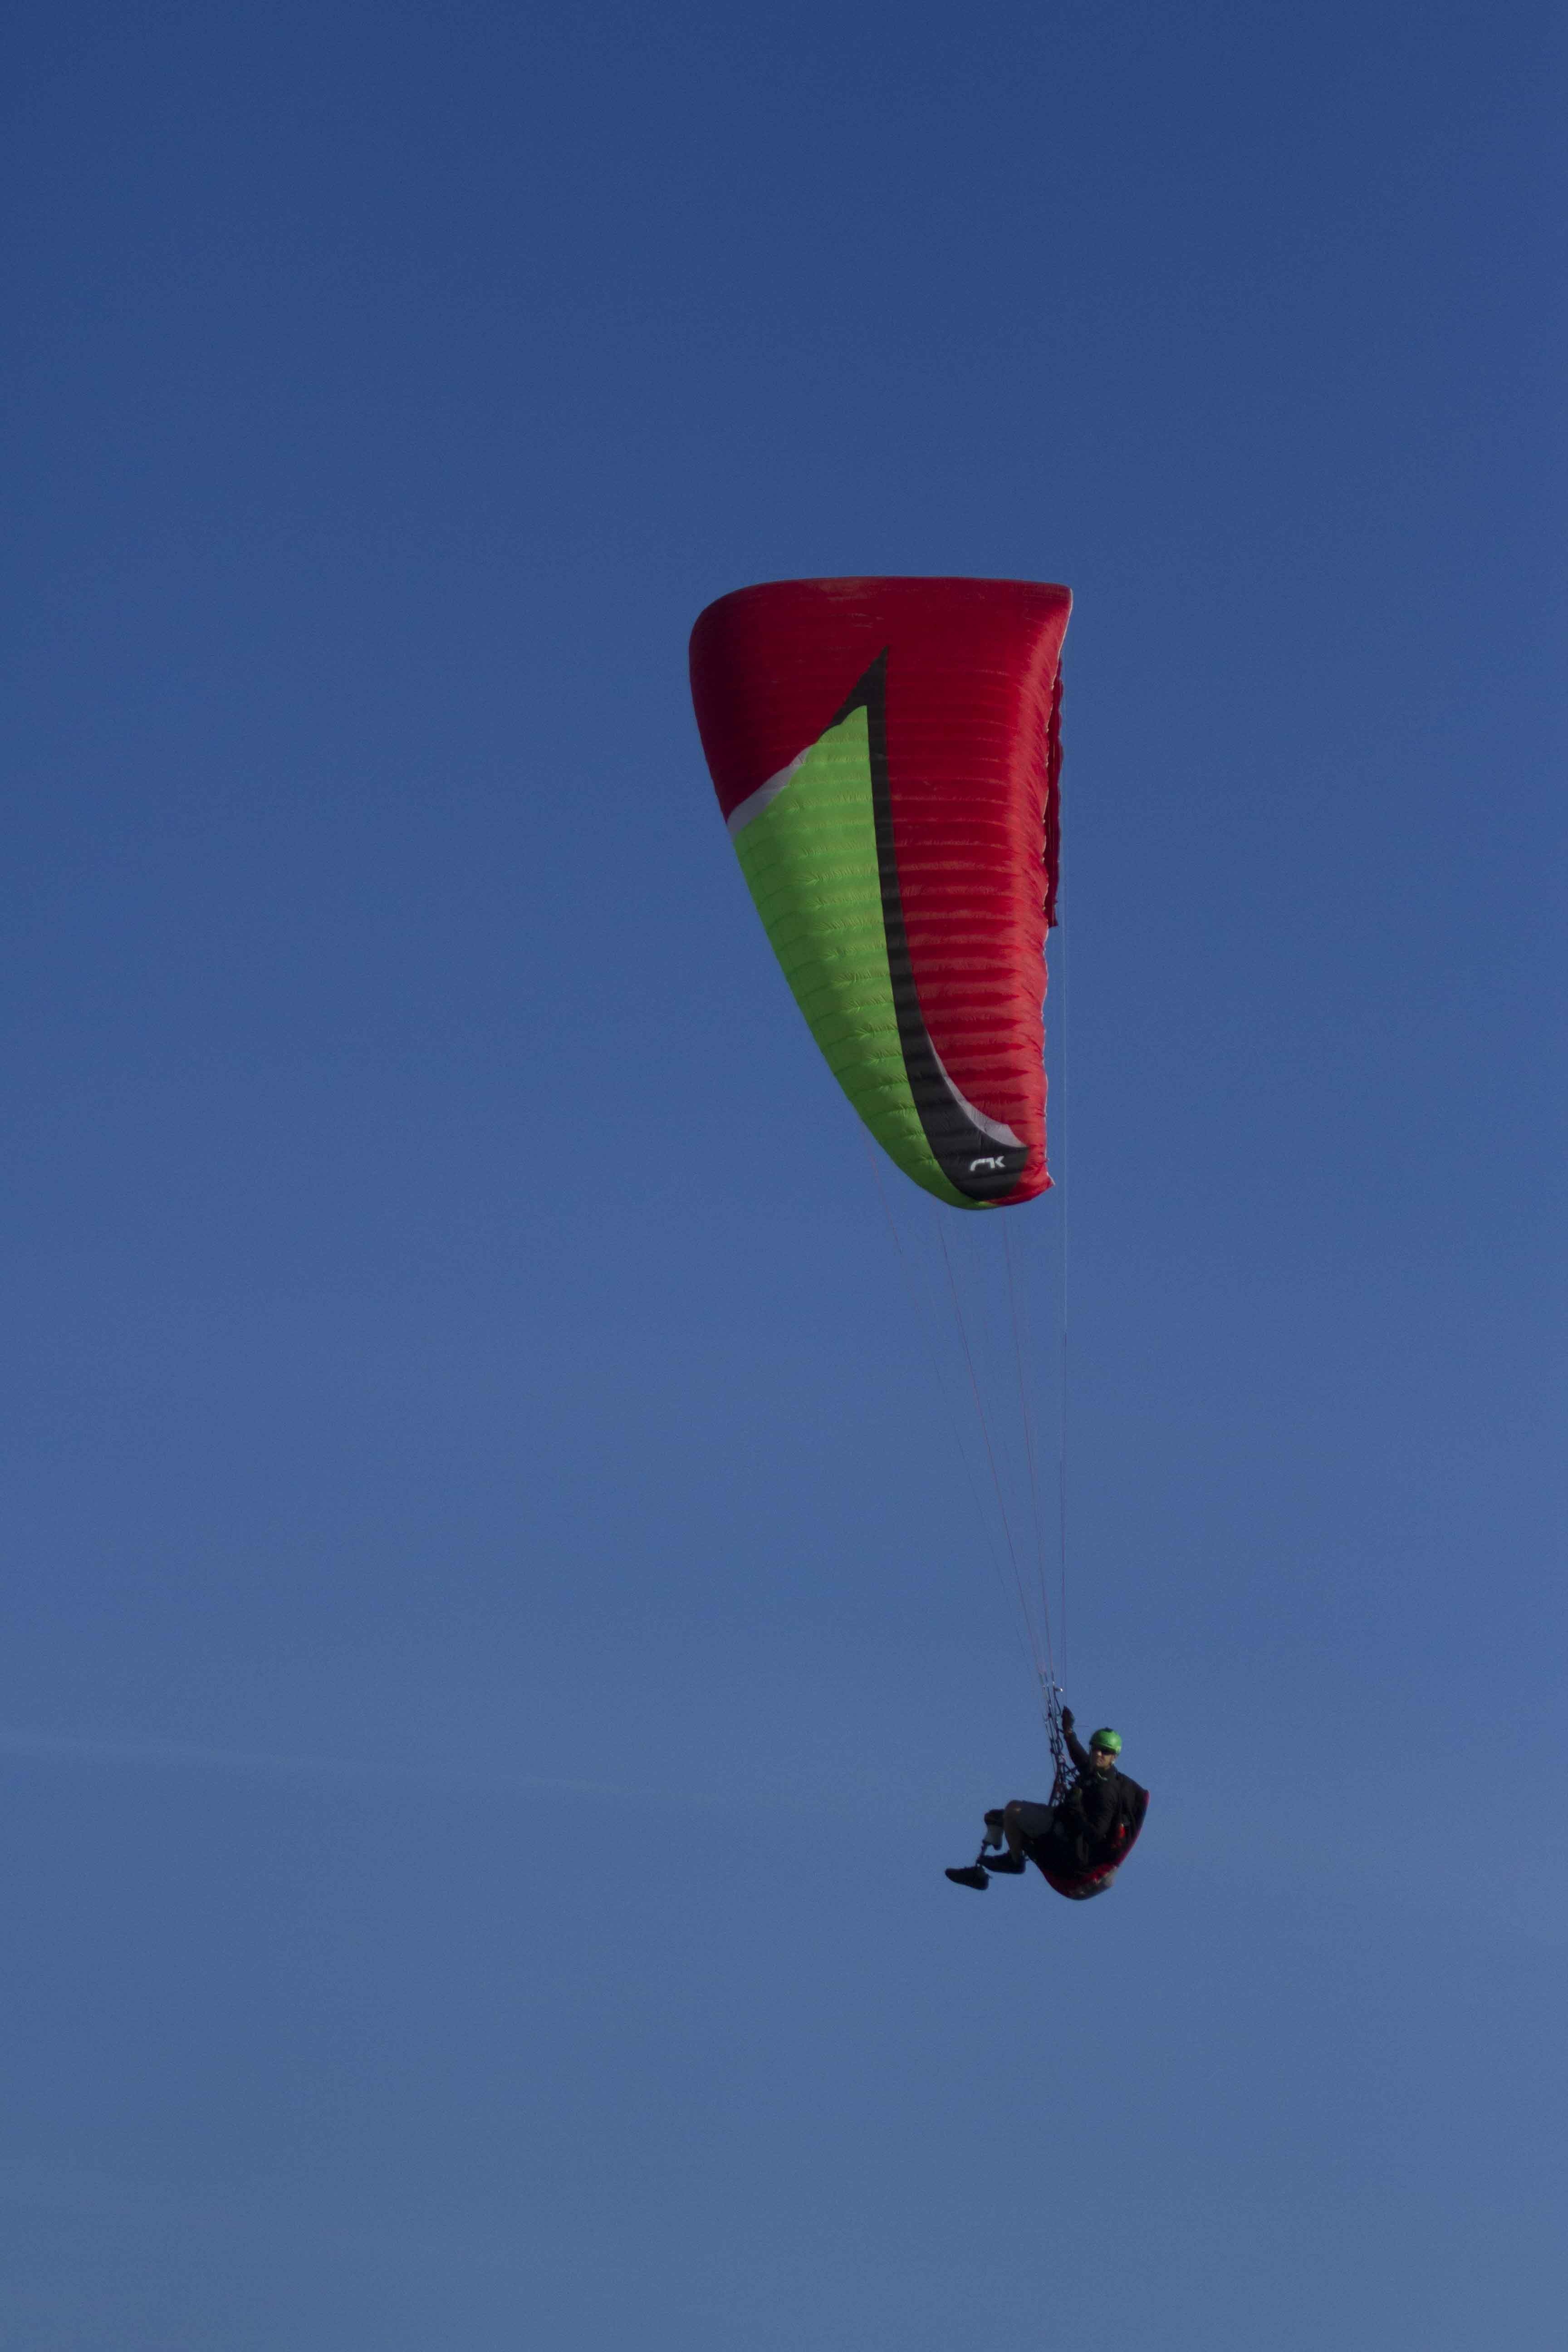
wing, sky, sport, adventure, flying, fly, recreation, kite, flight, blue, freedom, extreme sport, toy, parachute, paragliding, paraglider, sports, parachuting, air sports, atmosphere of earth, windsports